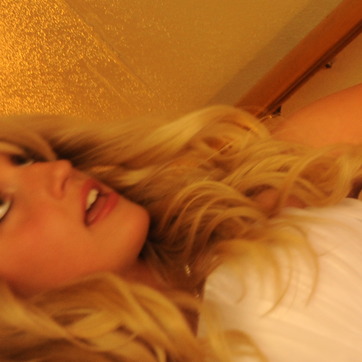
Material: hair